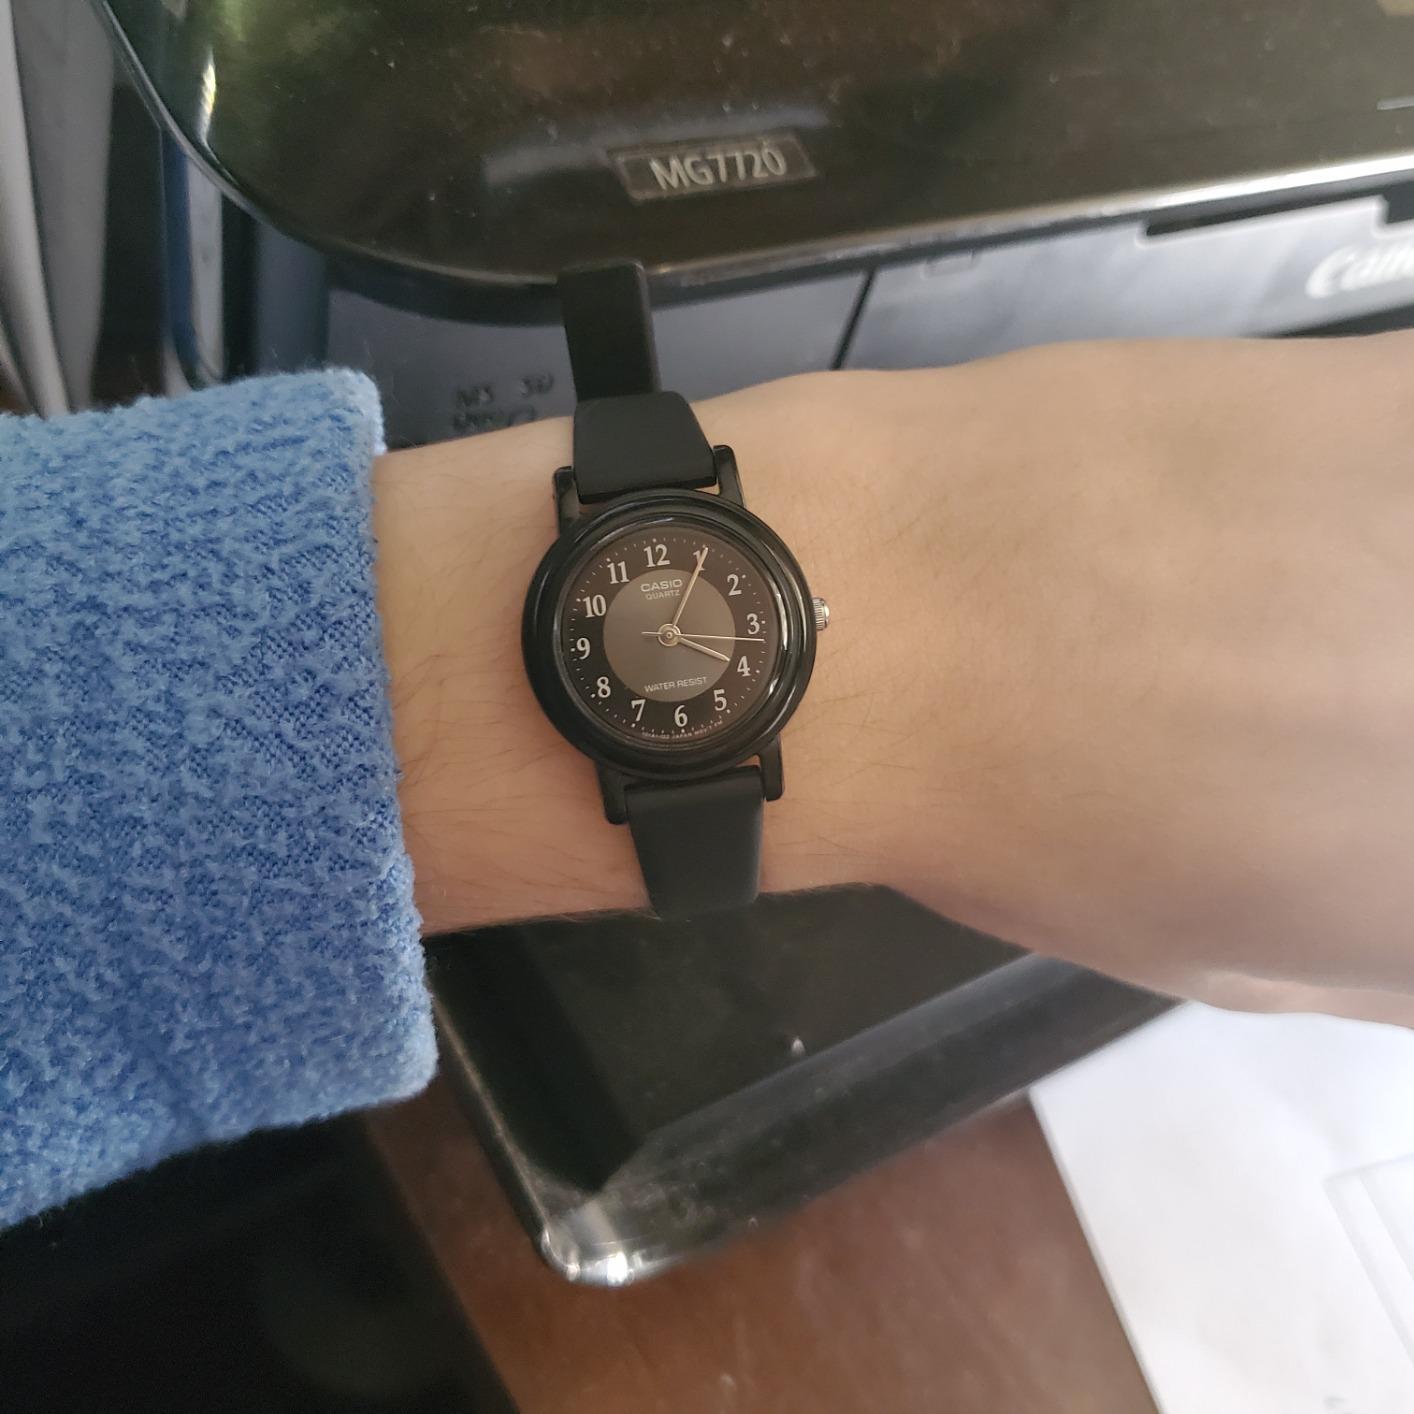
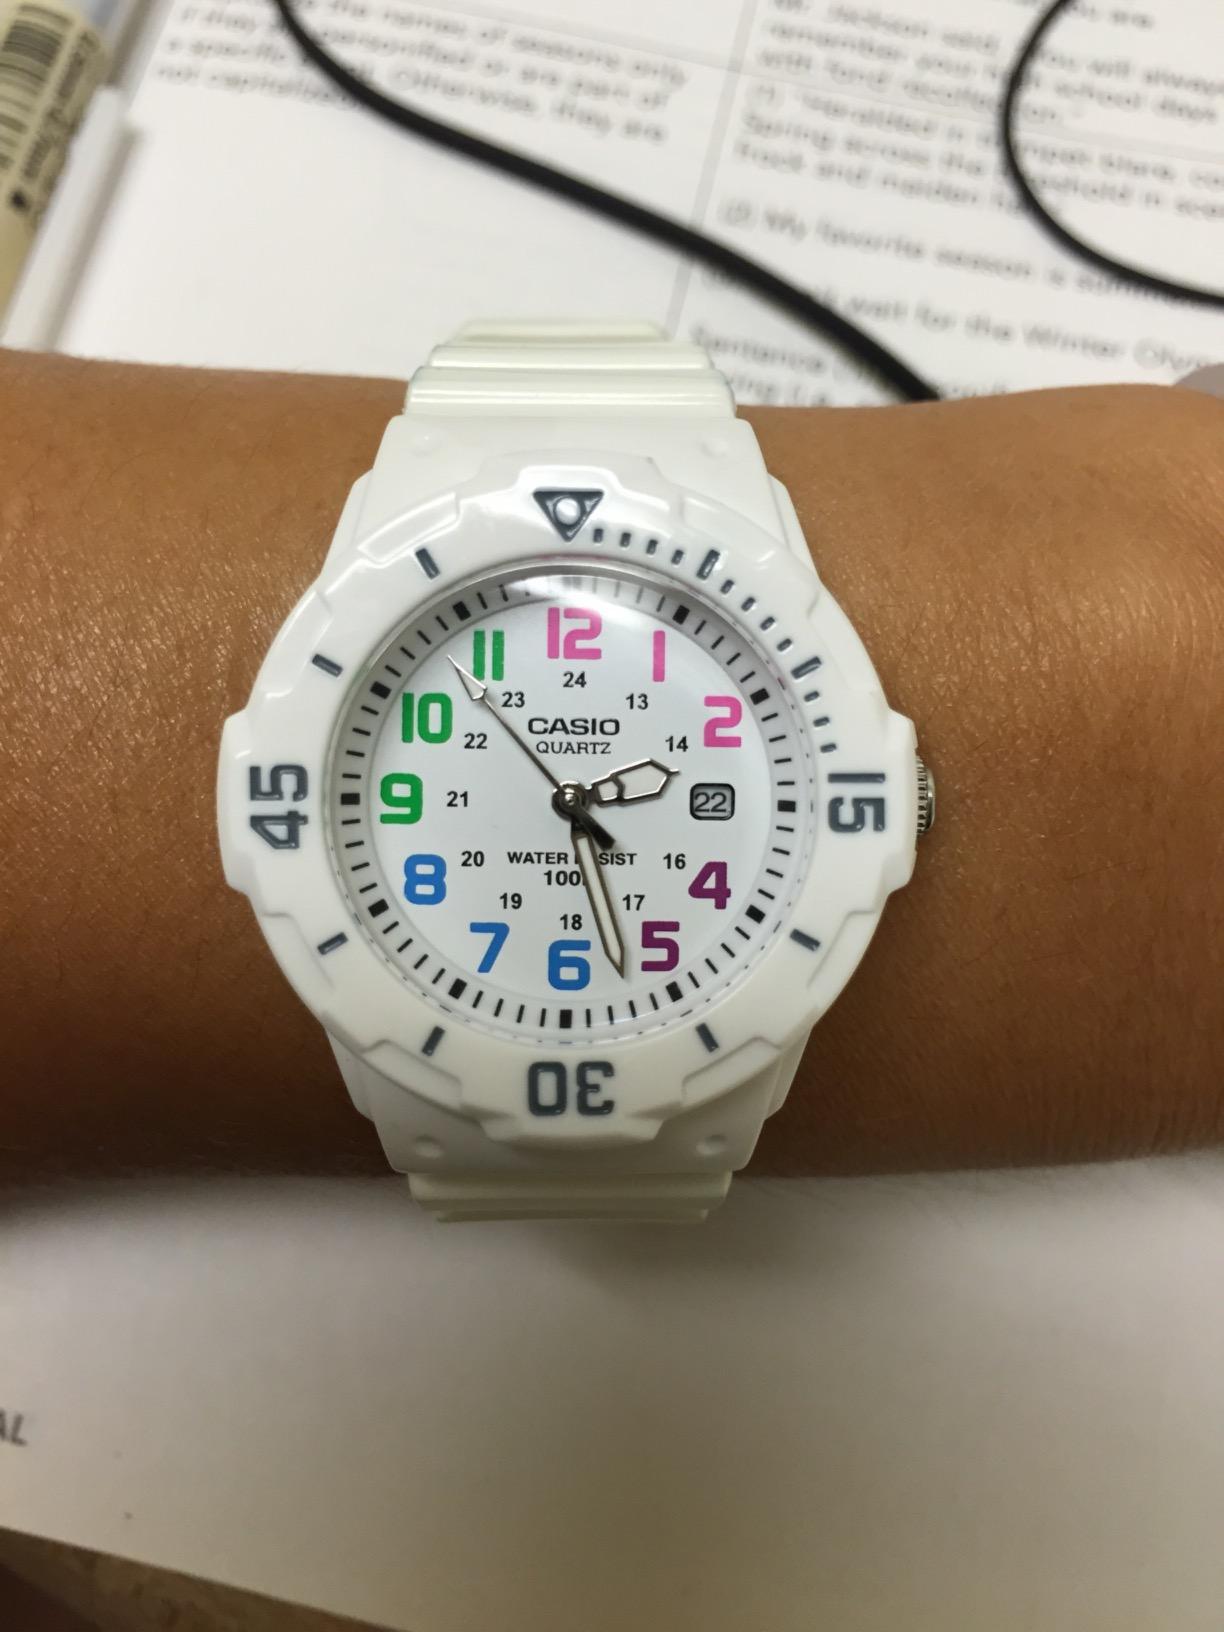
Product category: accessories_watch
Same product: no